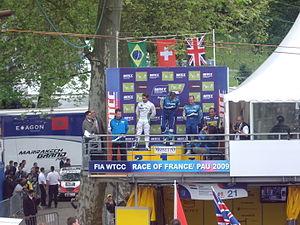
Le Grand Prix automobile de Pau est une épreuve de course automobile disputée chaque année sur le Circuit de Pau-Ville, tracée dans les rues de Pau, dans le département des Pyrénées-Atlantiques, en France.